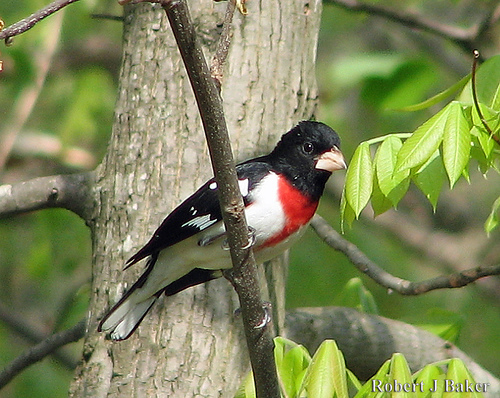
a small bird with a vibrant red belly, surrounded by white breasts and black covering the majority of its body.
a bird with black head, back and black wings with white wingbars and the bill is short and pointed
this bird has a black crown and head, white breast with a red triangle and black primaries.
bird with light brown beak, black eye, crown, nape and throat, red breast, and white abdomen
this little bird has a white belly, red breast, and black crown.
a small bird with a white belly, red breast, black covering the rest of its body, with a short bill.
this bird has wings that are black and has a red chest
this bird has a white belly, red throat, and a black crown with black wings.
this bird has a black crown, black primaries, and a red and white belly.
this small bird has red and white on its breast and it has a short pointed bill.
Species: Rose Breasted Grosbeak